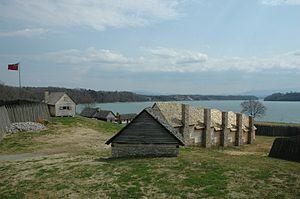
L'Histoire du Tennessee a été marquée par les travaux d'infrastructures publiques, comme l'intervention des militaires au début du XIXᵉ siècle pour rendre praticable la Piste Natchez, permettant la circulation dans ce territoire, qui ne bénéficiait pas des mêmes facilités fluviales que l'Ohio, l'Indiana ou le Kentucky, autres portes de la Conquête de l'Ouest. Cent trente ans plus tard, d'autres travaux d'infrastructures publiques ont été entrepris pour valoriser le potentiel industriel et agricole de la rivière Tennessee après la Crise de 1929.